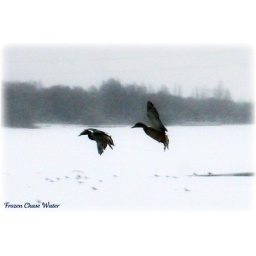
Two ducks flying over the frozen lake in heavy snow